List of chess games between Anand and Kramnik

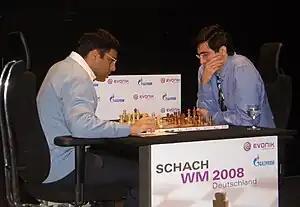
Anand and Kramnik in the World Chess Championship 2008

Viswanathan Anand (born 11 December 1969) and Vladimir Kramnik (born 25 June 1975) have played 91 classical chess games (including no-castling chess games), of which Kramnik won 11, Anand won 11, and 69 games were drawn. In the standard rapid format Anand has 11 wins, Kramnik has 7 wins with 44 draws. In the standard blitz format Kramnik has 9 wins, Anand has 6 wins with 17 draws.